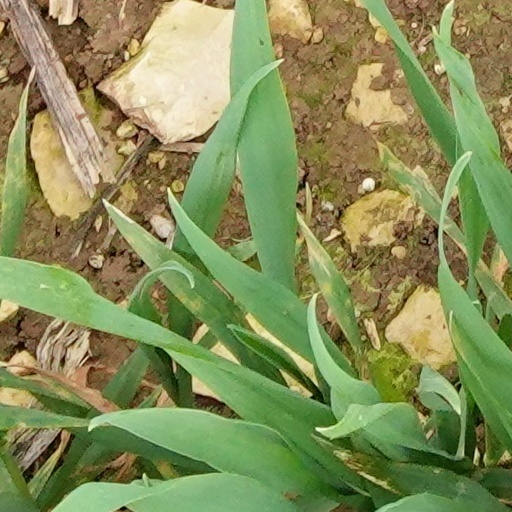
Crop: wheat